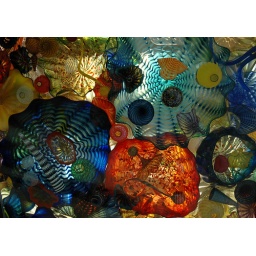
on the bridge of glass in Tacoma